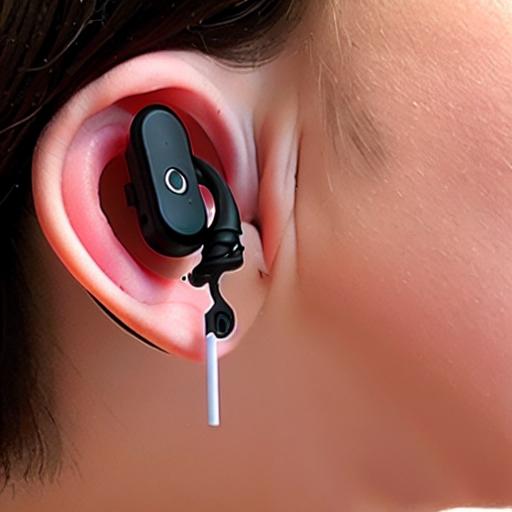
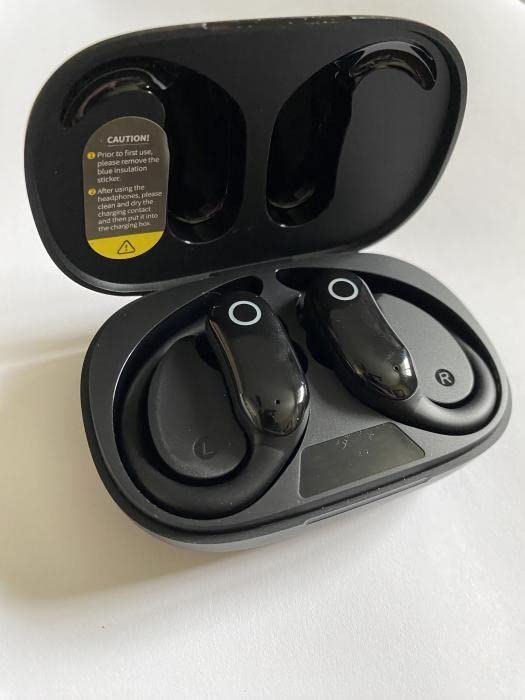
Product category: earbuds
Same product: no